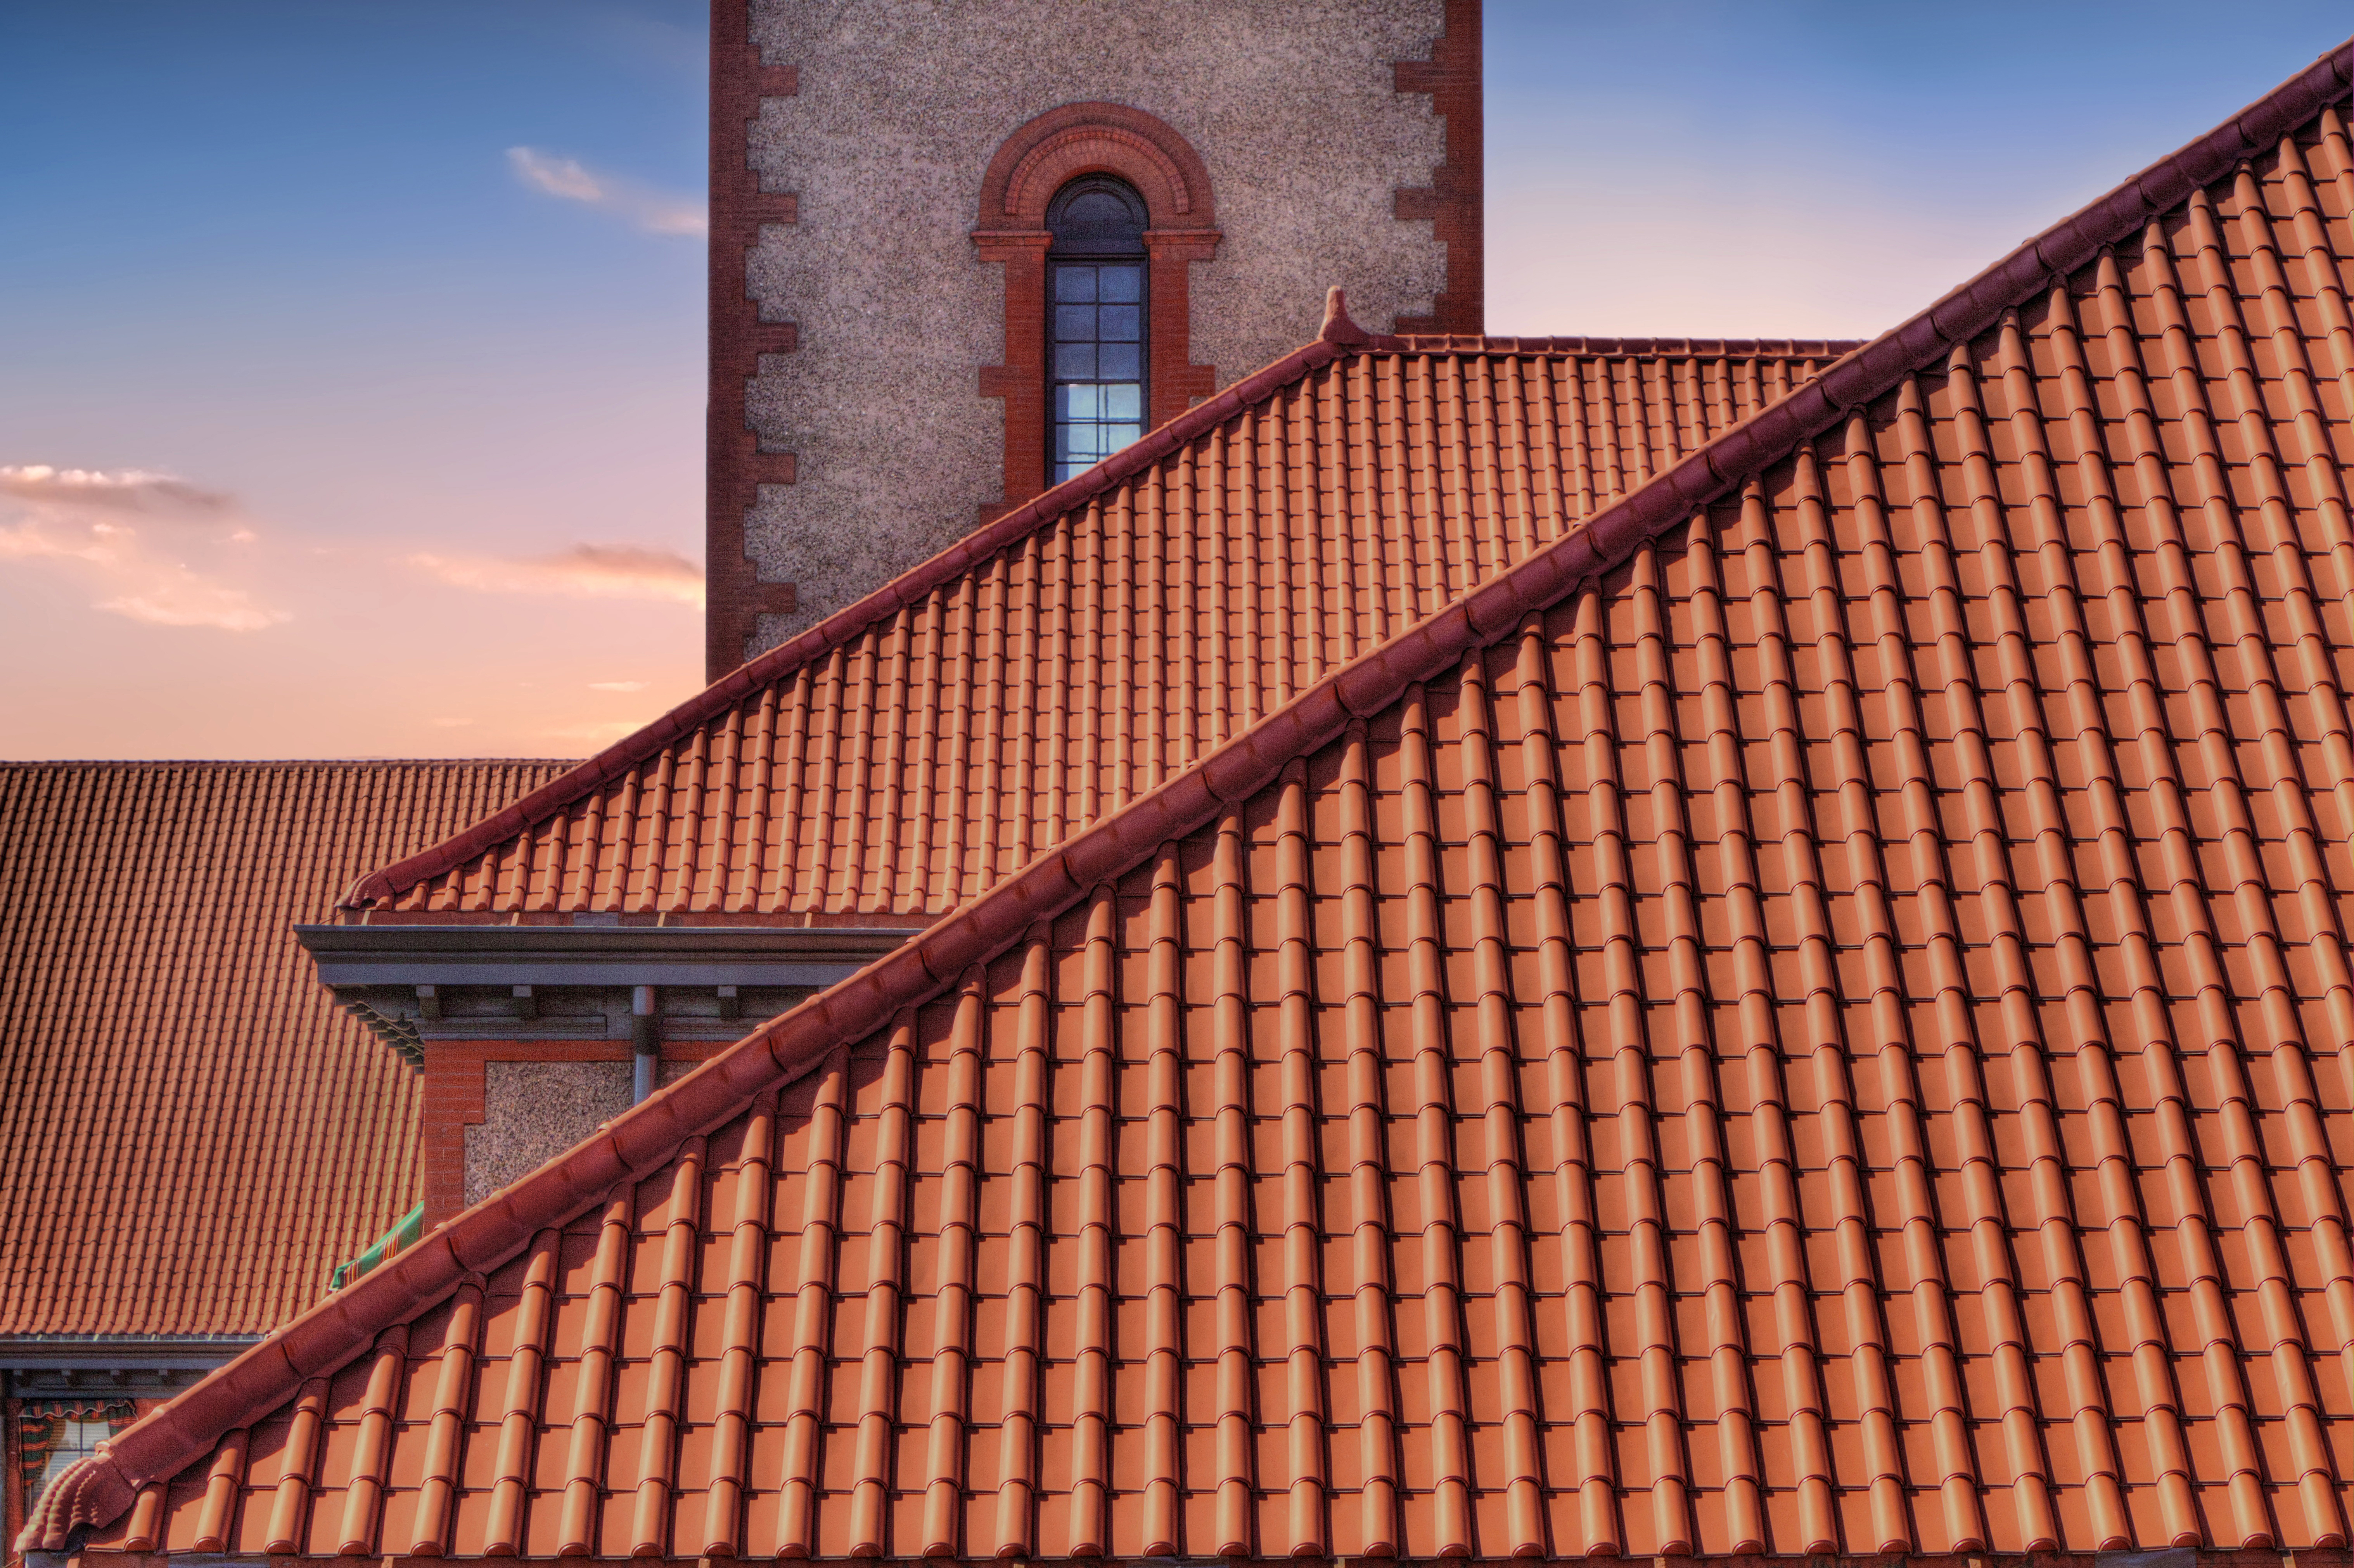
architecture, wood, sunset, camera, town, roof, wall, train, line, red, lens, canon, station, facade, brick, material, lines, eos, is, angles, 7d, images, usm, china, brickwork, f28l, oregon, portland, ian, amtrak, union, sane, ef70200mm, redcoverings, outdoor structure